The Tholsel, Kilkenny

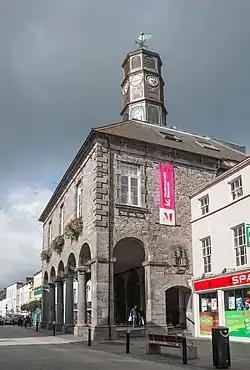
The Tholsel, Kilkenny

The Tholsel, also known as the Town Hall, is a municipal building in the High Street, Kilkenny, County Kilkenny, Ireland. It served as the meeting place by Kilkenny Borough Council until the council was abolished in 2014. The Municipal District of Kilkenny City, the Borough Council's successor within Kilkenny County Council, meets at County Hall.